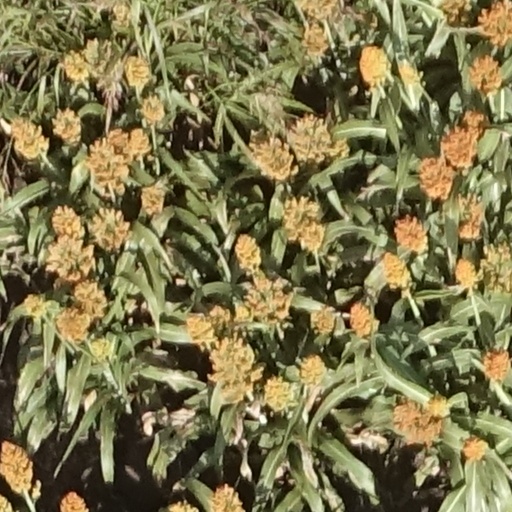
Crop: sorghum